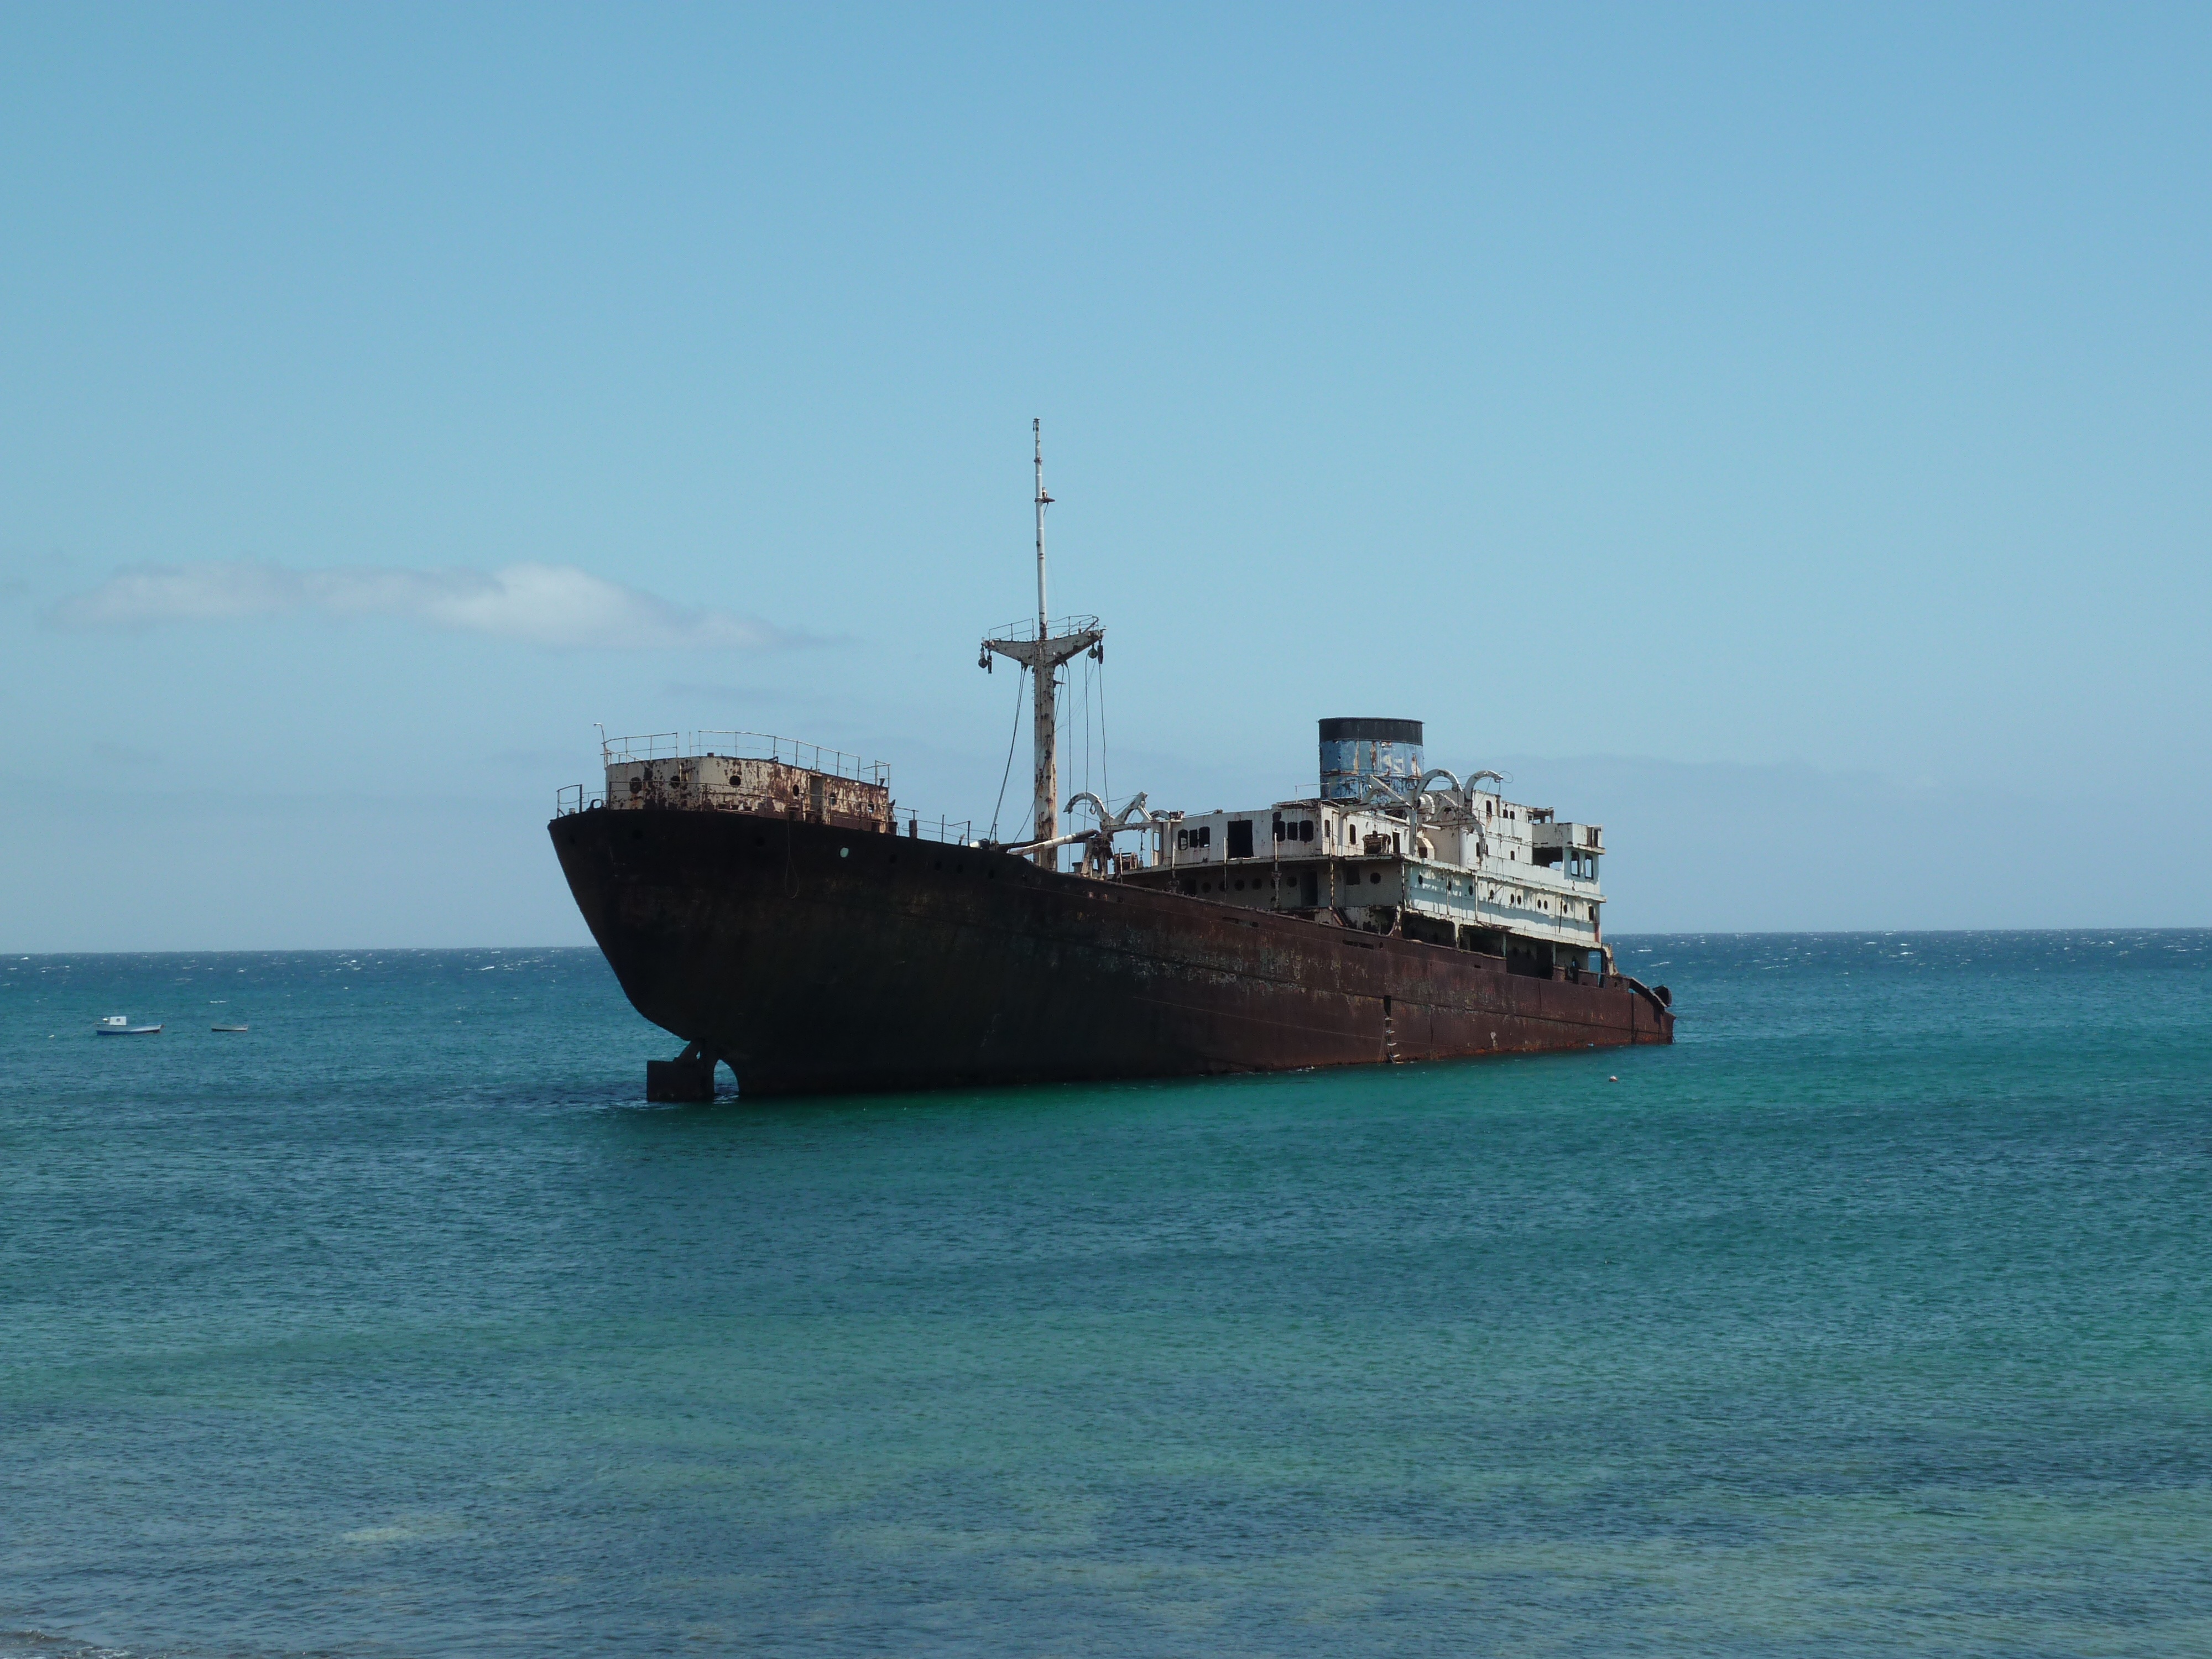
sea, coast, ocean, sunset, old, ship, vehicle, bay, abandoned, blue, cargo ship, channel, watercraft, shipwreck, container ship, abandonment, copper sulfate, freight transport, oil tanker, tank ship, bulk carrier